Oakbank Racecourse

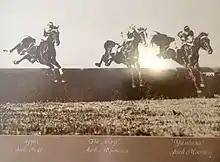
The 3 Jacks (3 well known Oakbank Jockeys of the early 1900s)

In 2019 Oakbank Easter Saturday was still South Australia's most attended race day in the SA racing calendar hosted by Oakbank racing club.